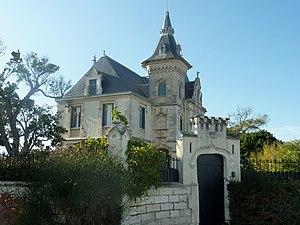
Cet article recense une partie des monuments historiques de la Charente-Maritime, en France.
Cet article recense les monuments historiques protégé au titre du Patrimoine du XXᵉ siècle du département de la Charente-Maritime, en France.
Fouras est une commune du Sud-Ouest de la France située dans le département de la Charente-Maritime. Ses habitants sont appelés les Fourasins et les Fourasines.